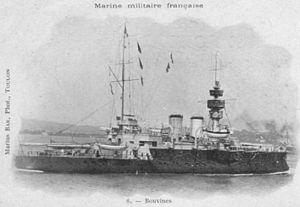
La classe Bouvines est une classe de deux cuirassés garde-côtes construits pour la Marine française dans les années 1890. Avec la classe Valmy, il s'agit de la dernière classe de ce genre construite en France.
Le Bouvines est un cuirassé garde-côtes construit pour la Marine française à la fin du XIXᵉ siècle, navire de tête de la classe Bouvines. Lancé en 1892, il est mis en service en 1894 et rayé des listes en 1918.